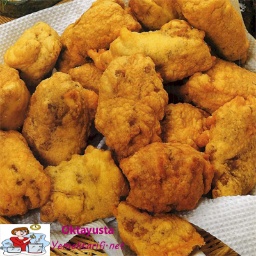
Label: fried_mussels